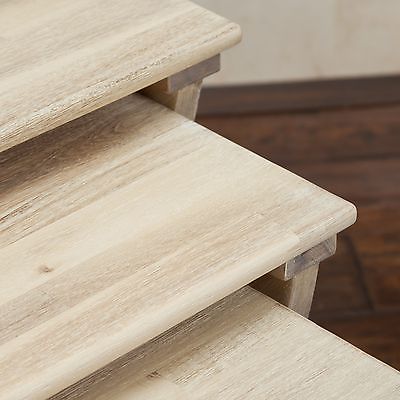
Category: table